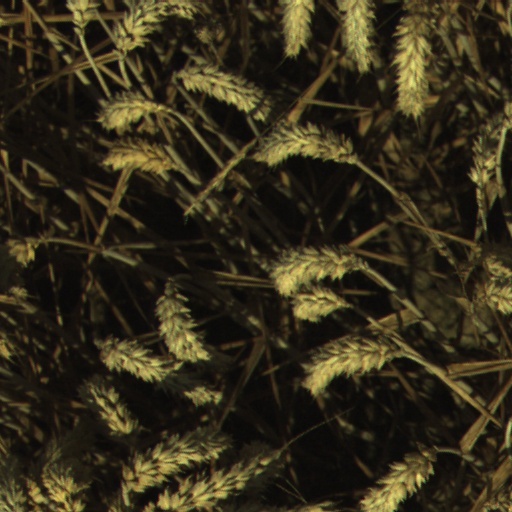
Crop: wheat